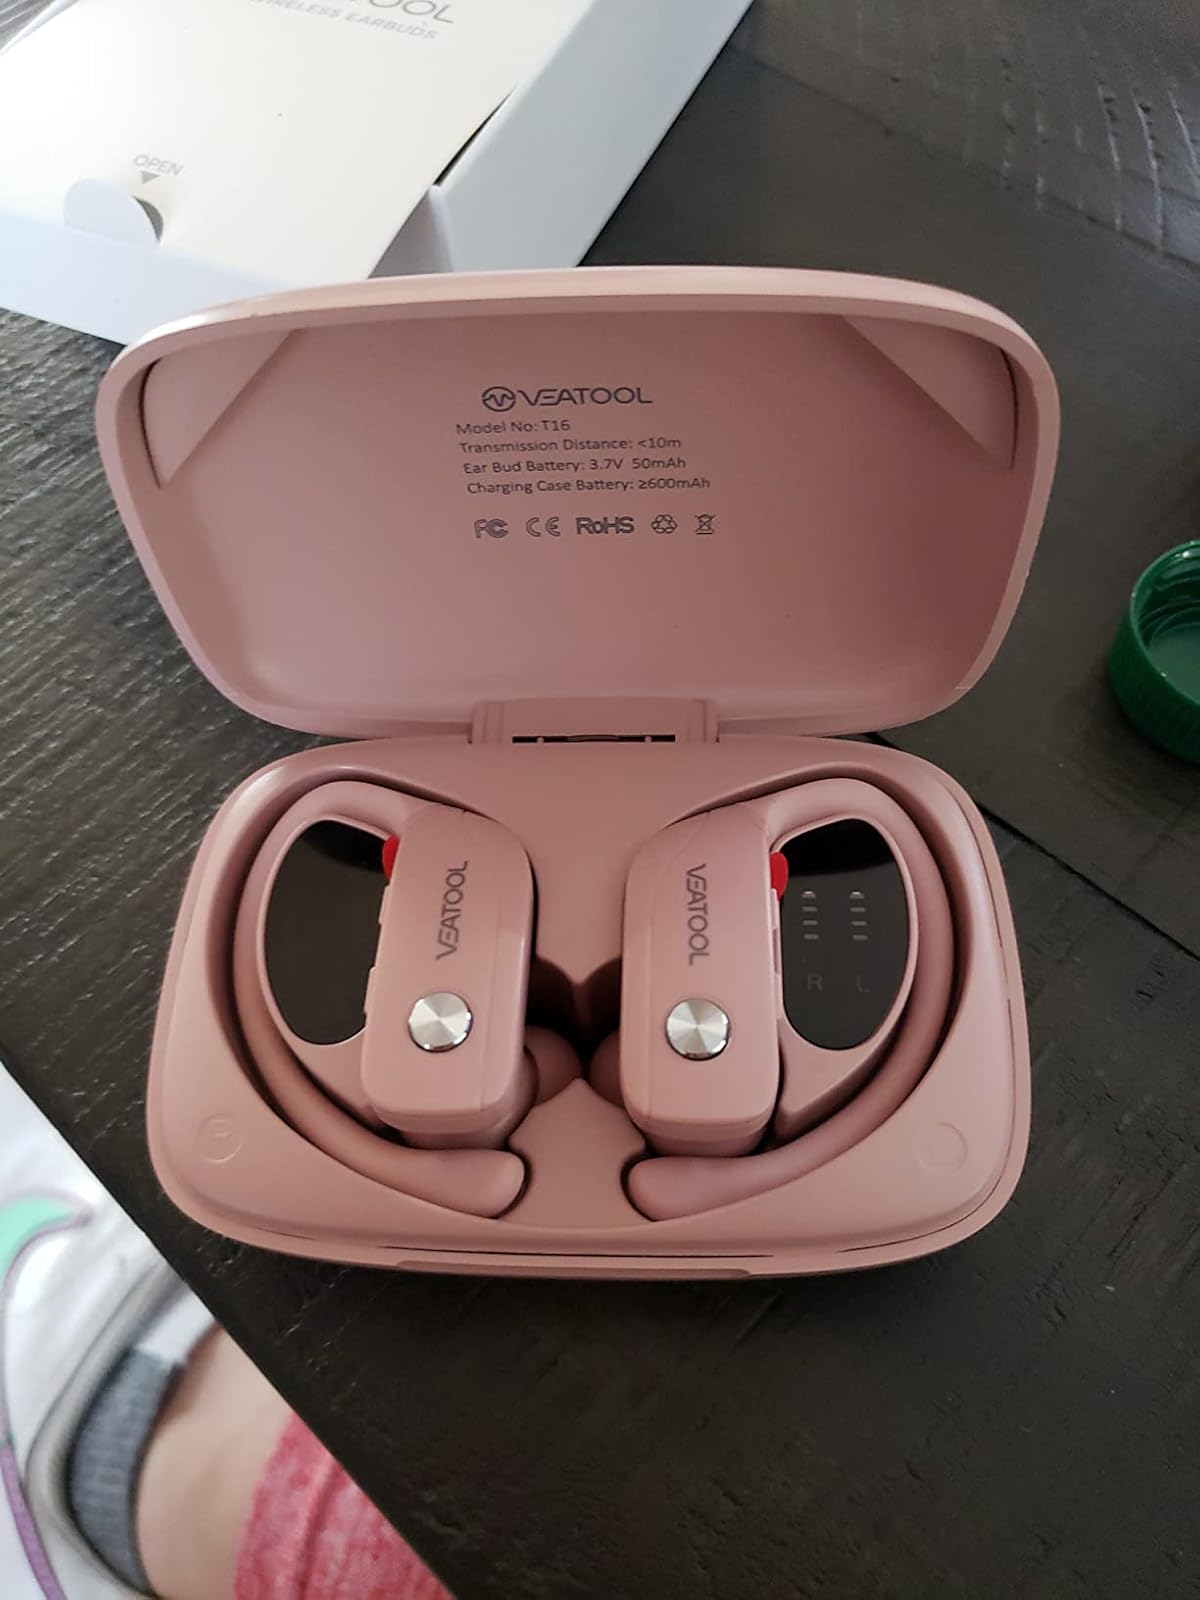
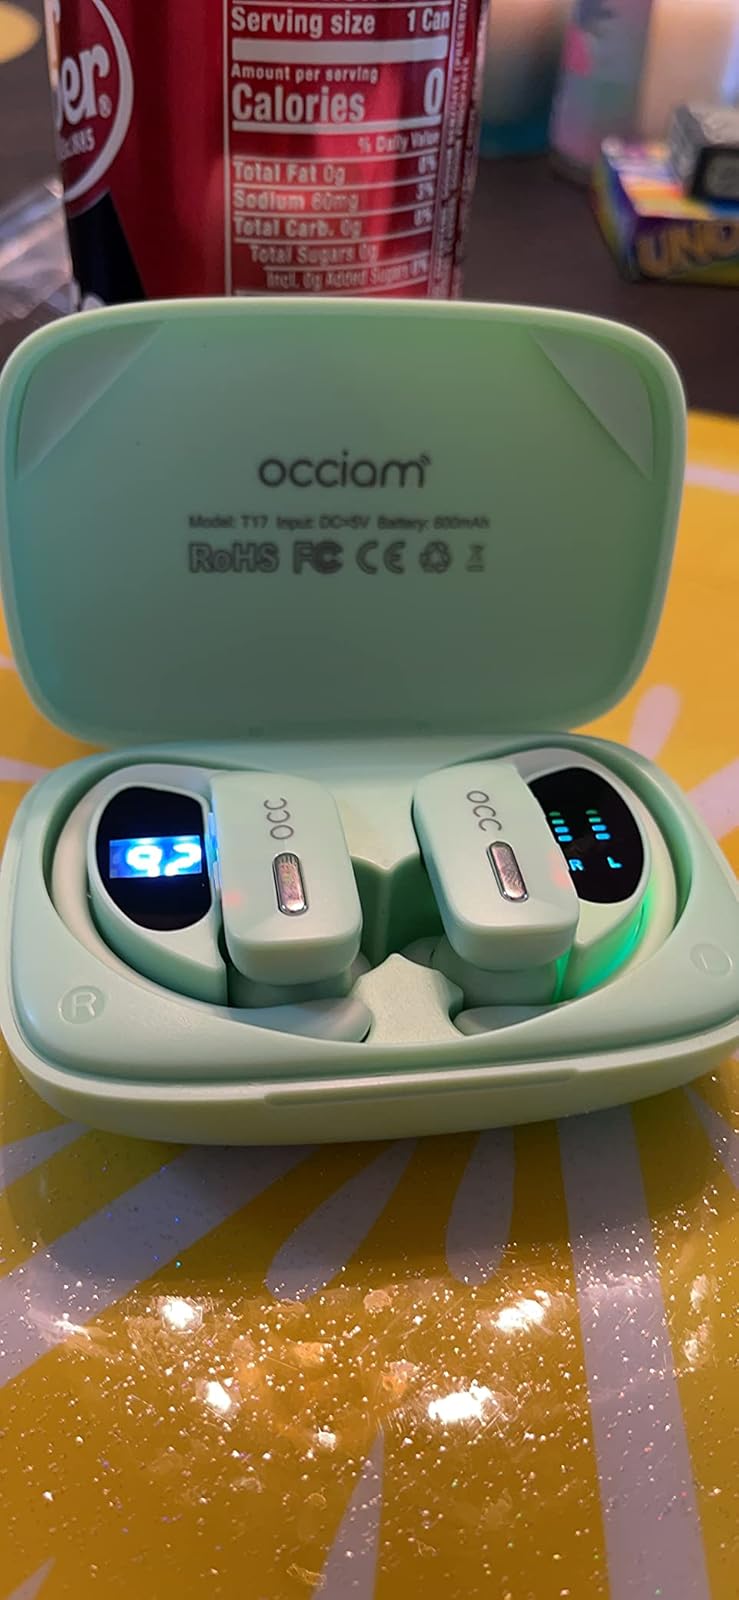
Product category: earbuds
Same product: no